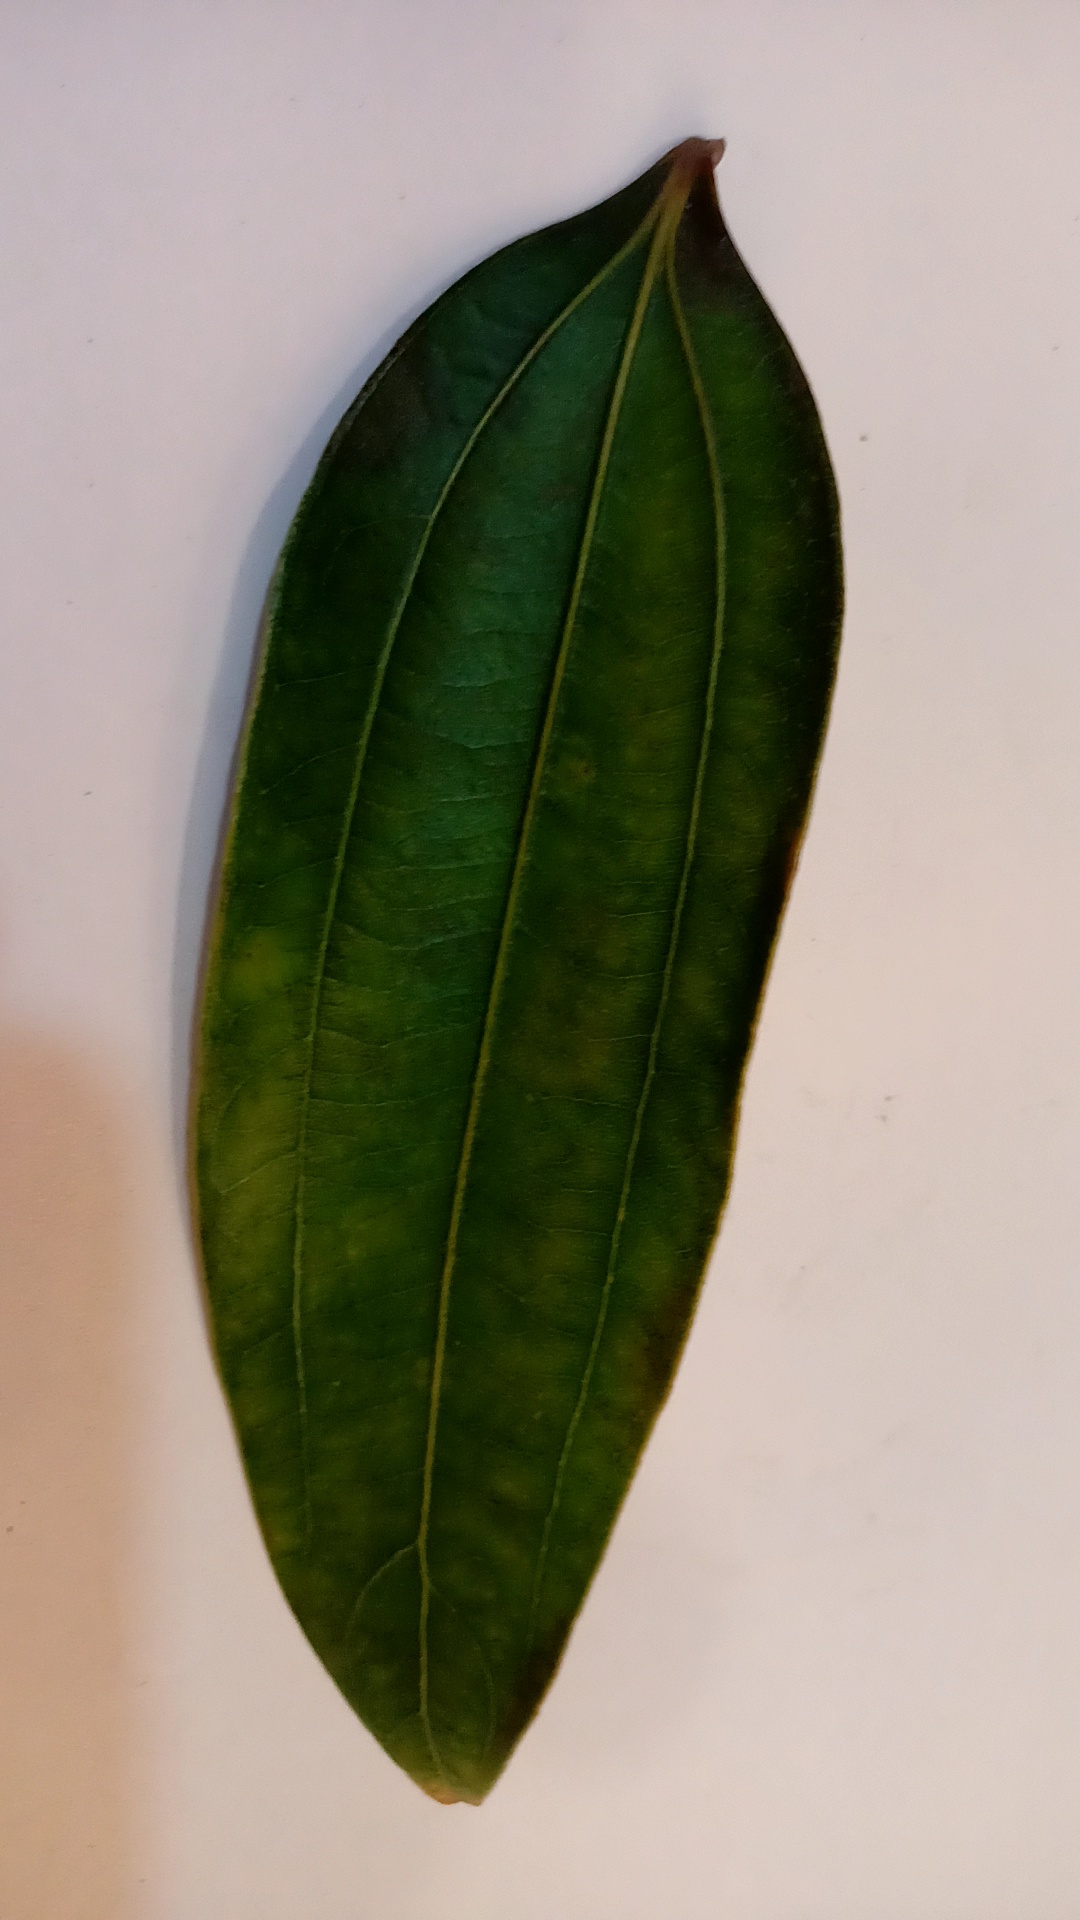
Label: Healthy